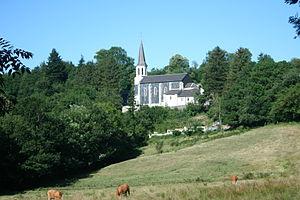
Lamontélarié (Tarn) - vue générale et église Notre-Dame.
Lamontélarié est une commune française située dans le département du Tarn, en région Occitanie.